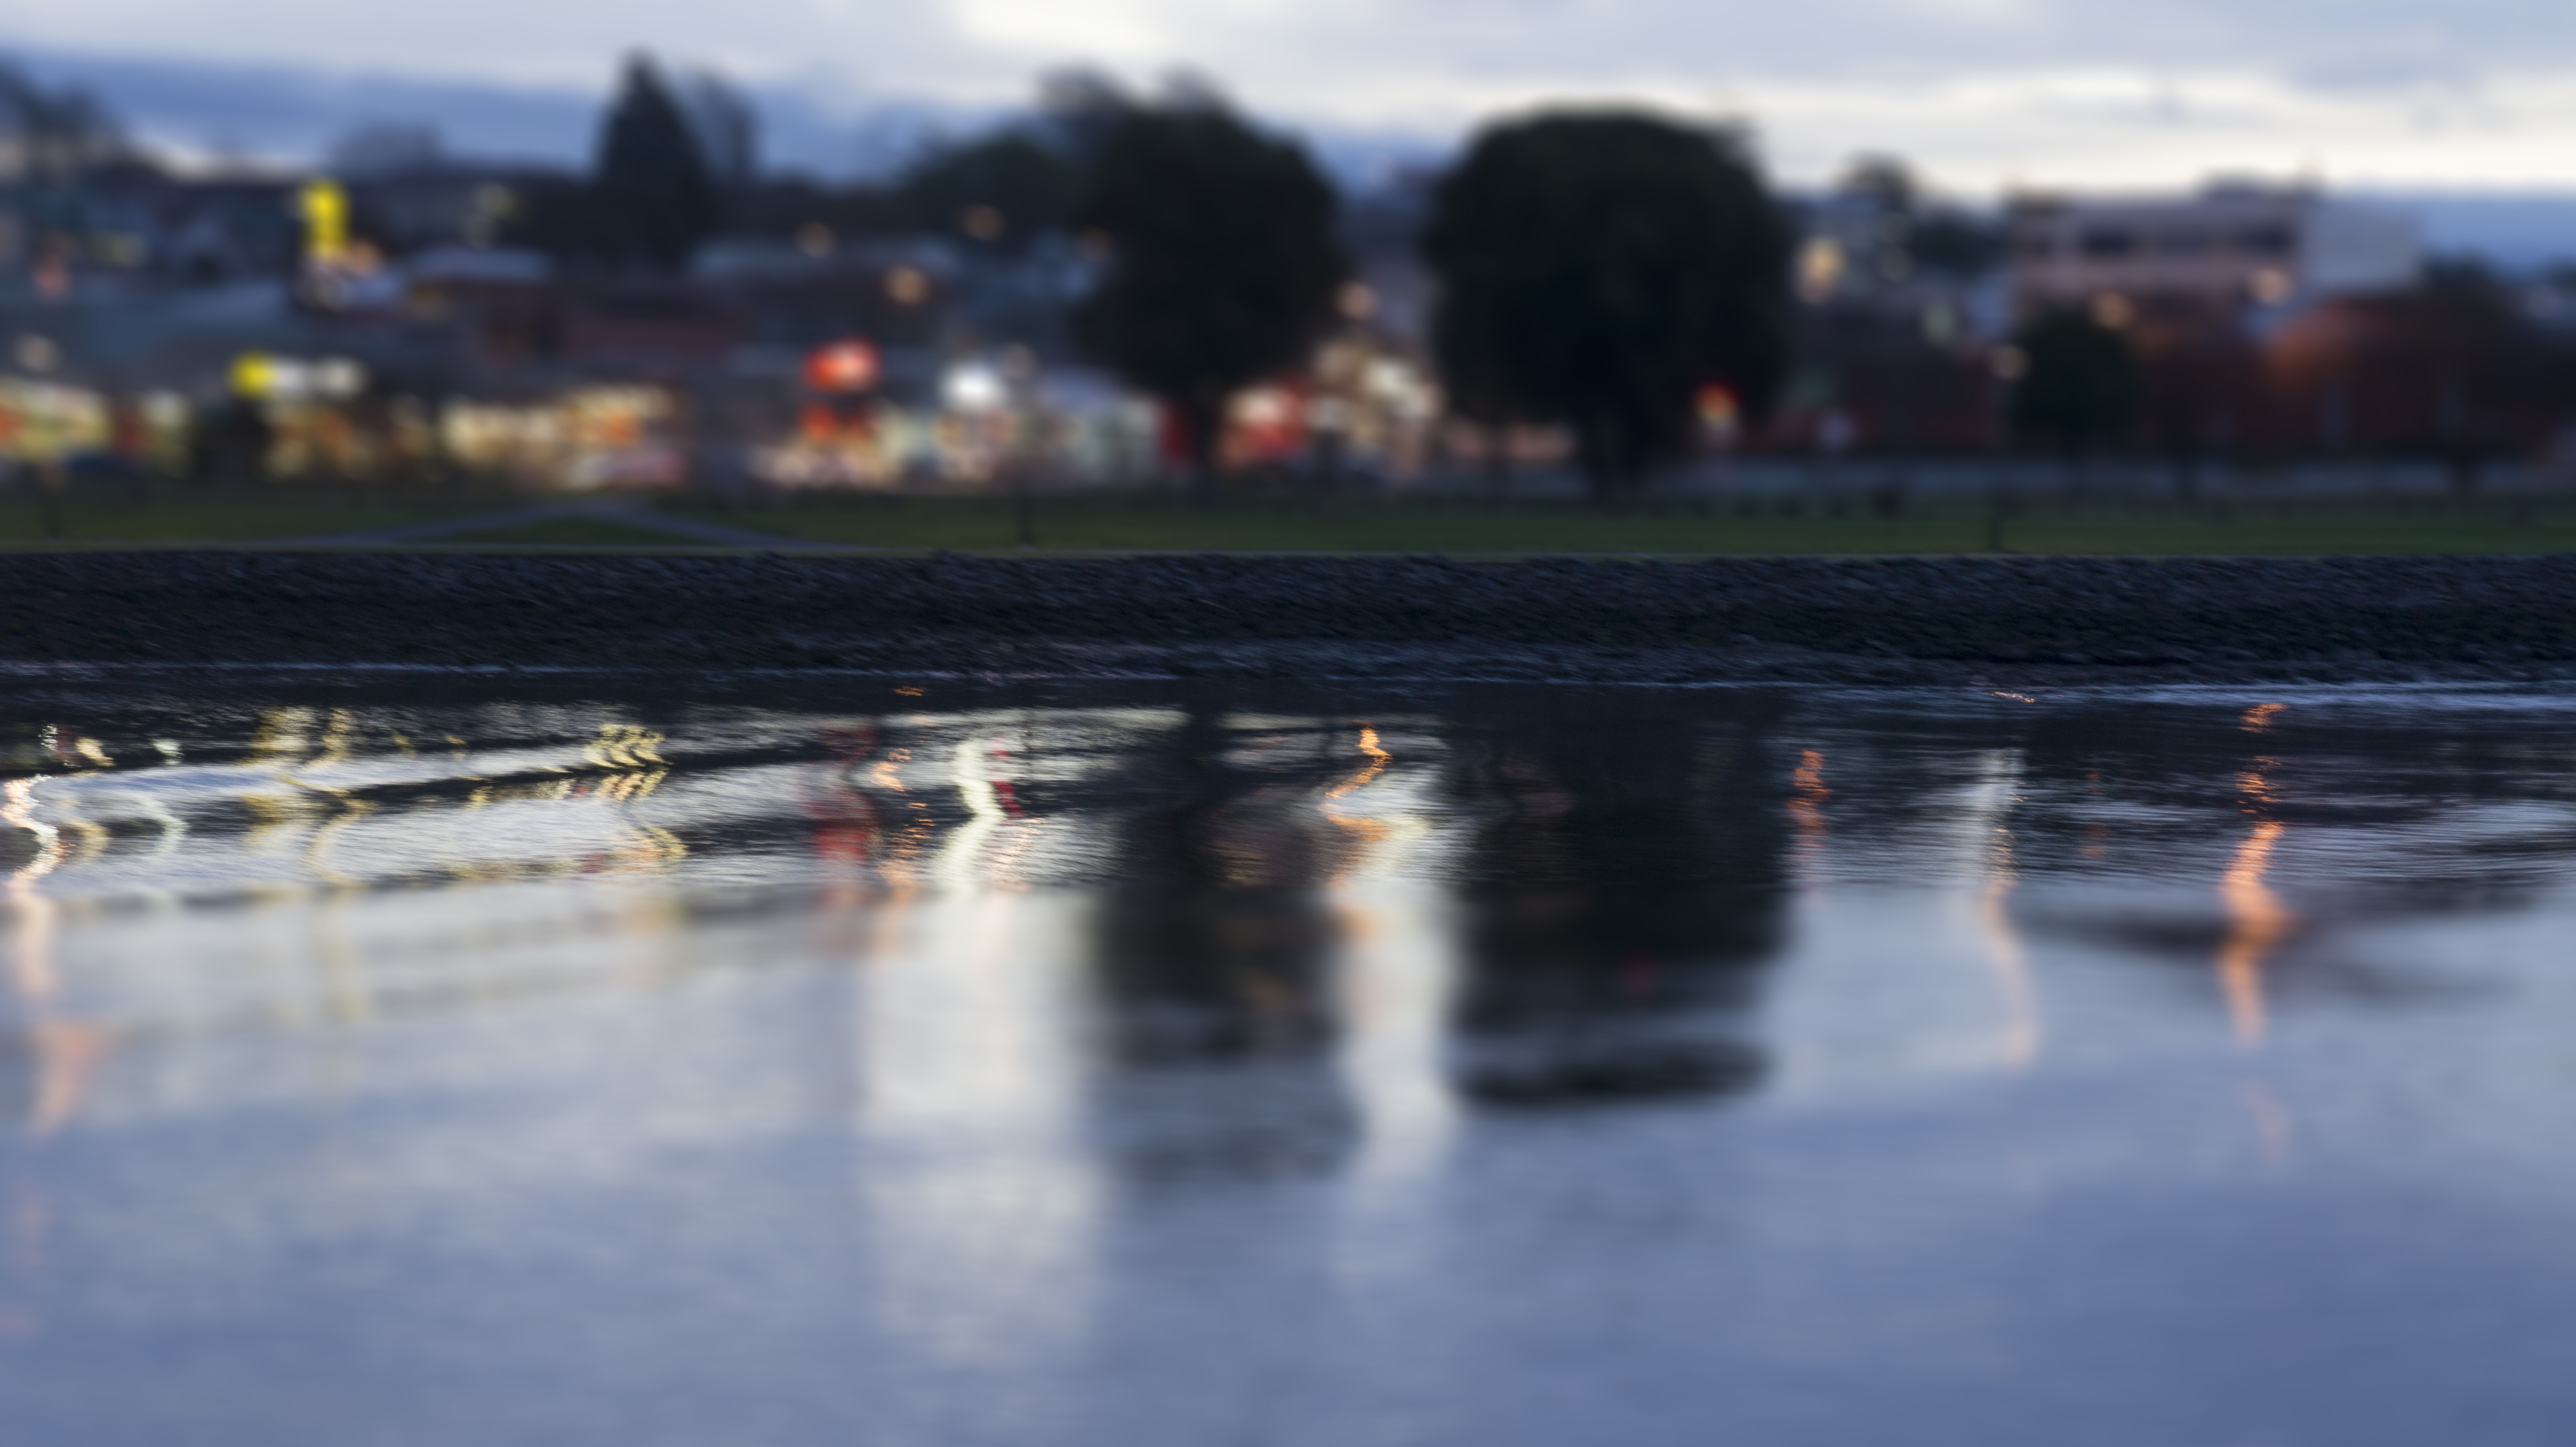
sea, water, photography, sunlight, morning, view, river, dusk, evening, reflection, devonport, tasmania, technique, tilt shift